Pennsylvania Route 963

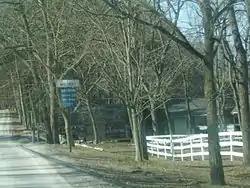
Delaware Drive entering the community of Millrift

Along the shores of the Delaware, QR 1017 passes through a moderate development. At an intersection with Decker Lane, the highway turns to the north, and the development along the highway begins to lessen. After LaBarr Lane, Route 1017 turns northward, and at a bend on the Delaware, the highway turns westward. The development lessens further, and the route begins to head through the nearby hills. Along the base of the mountain, the route continues northward and into the community of Millrift, where the PA 963 designation terminated. The current day designation, Quadrant Route 1017, continues into the community itself.